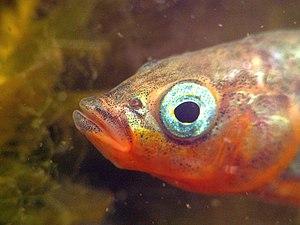
L'épinoche, à ne pas confondre avec l'épinochette, est un petit poisson de la famille des Gasterosteidae. Il était très commun dans l'hémisphère nord et est en voie de régression, sans être encore considéré comme menacé par l'UICN en raison de bonnes capacités estimées de résilience écologique. De petite taille et bardé d'épines, il n'est pas considéré comme une espèce d'intérêt halieutique ou commercial, mais il est arrivé que ce poisson ait été intégré en Scandinavie parmi les poissons transformés en farine de poisson et huile de poisson.
La réserve naturelle régionale du vallon de la petite Becque est une réserve naturelle régionale située dans les Hauts-de-France. Classée en 2010, elle occupe une surface d'un hectare et protège des habitats comprenant des prairies humides et des mares.